MPI MPXpress

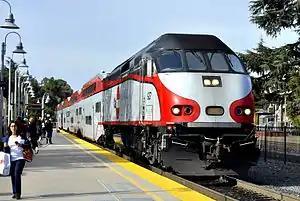
An MP36PH-3C in Caltrain livery. Nine railroads operate this model, with Caltrain being the launch customer.

The MP36PH-3C has the same EMD 645F3B prime mover as the MP36PH-3S model, but with a separate head-end power generator, a Caterpillar C-27 (3412 before 2005).